Morogoro Region

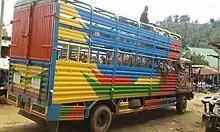

A total of 381 dispensaries were located in the Morogoro Region, with 277 of them being public and 104 being private. In 2020, Malinyi DC had the fewest dispensaries (15), while Morogoro DC had the most health centers (71) followed by Kilosa DC (67). In addition, there were 53 health facilities in the area, of which 18 were private and 35 were public. The council had 18 hospitals in total, of which 9 were public and 9 were private. The most dispensaries were found in Mlimba DC (19), followed by Ulanga DC (18) and Morogoro DC (15). According to data from the municipalities, the area will not have any new hospitals or health facilities between 2017 and 2020. The region has two referral hospitals, St Francis Referral Hospital (Ifakara) and the Morogoro Referral Hospital (Morogoro) with an eye care department.